1st Airlanding Brigade (United Kingdom)

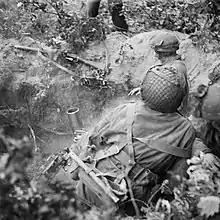
A 3-inch mortar team of No. 23 Mortar (Handcarts) Platoon of Support Company, 1st Border Regiment in action in the Oosterbeek perimeter at Arnhem, 21 September 1944.

By day four, the battalions of the 1st Airlanding Brigade were dispersed over a wide area. While the Borders were to the west on a line from the River Rhine east of Heveadorp to the Heelsum road, the remaining KOSB companies lay to the north with the remnants of the Staffords forming part of Lonsdale Force in the east. Brigade headquarters was established on open ground at the centre of the divisional area. On day five (21 September), defence of the divisional area was divided between the two remaining brigade headquarters. The 1st Airlanding Brigade in the west now commanded the remaining three companies of Borders, the remnants of the KOSB, and what remained of the Royal Engineers, 21st Independent Company, Glider Pilots and Poles. Lonsdale Force Major Robert Henry Cain of the Staffords disabled a tank with a PIAT and then, although wounded by machine gun fire, positioned one of the division's artillery guns and destroyed it. This was the first of a number of actions by Major Cain which led to the award of a Victoria Cross. This second medal for the Staffords meant it became the only British battalion to receive two Victoria Crosses in one battle during the Second World War.